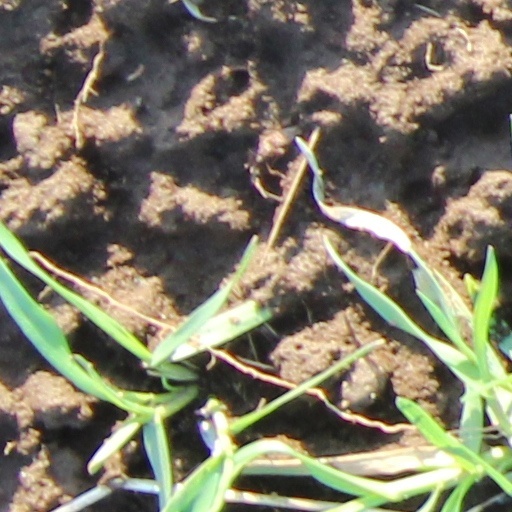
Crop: wheat